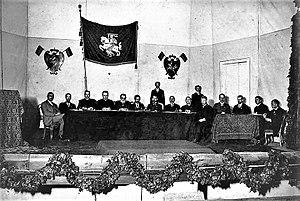
La Conférence de Vilnius ou Conférence nationale de Vilnius s'est réunie entre le 18 et le 22 septembre 1917. Elle amorce le processus d'établissement d'un État lituanien fondé sur une identité ethnique et de langue qui serait indépendant de l'Empire russe, la Pologne et l'Empire allemand. Elle a élu un Conseil de Lituanie composé de vingt membres à qui est confiée la mission de déclarer et restaurer une Lituanie indépendante. La Conférence, dans l'espoir d'exprimer la volonté du peuple lituanien, a donné l'autorité légale au Conseil et ses décisions. Bien que la Conférence ait inscrit les principes fondamentaux de l'indépendance lituanienne, elle délègue tous les sujets de structuration politique de la future Lituanie à l'Assemblée constituante, qui serait élue plus tard de manière démocratique.